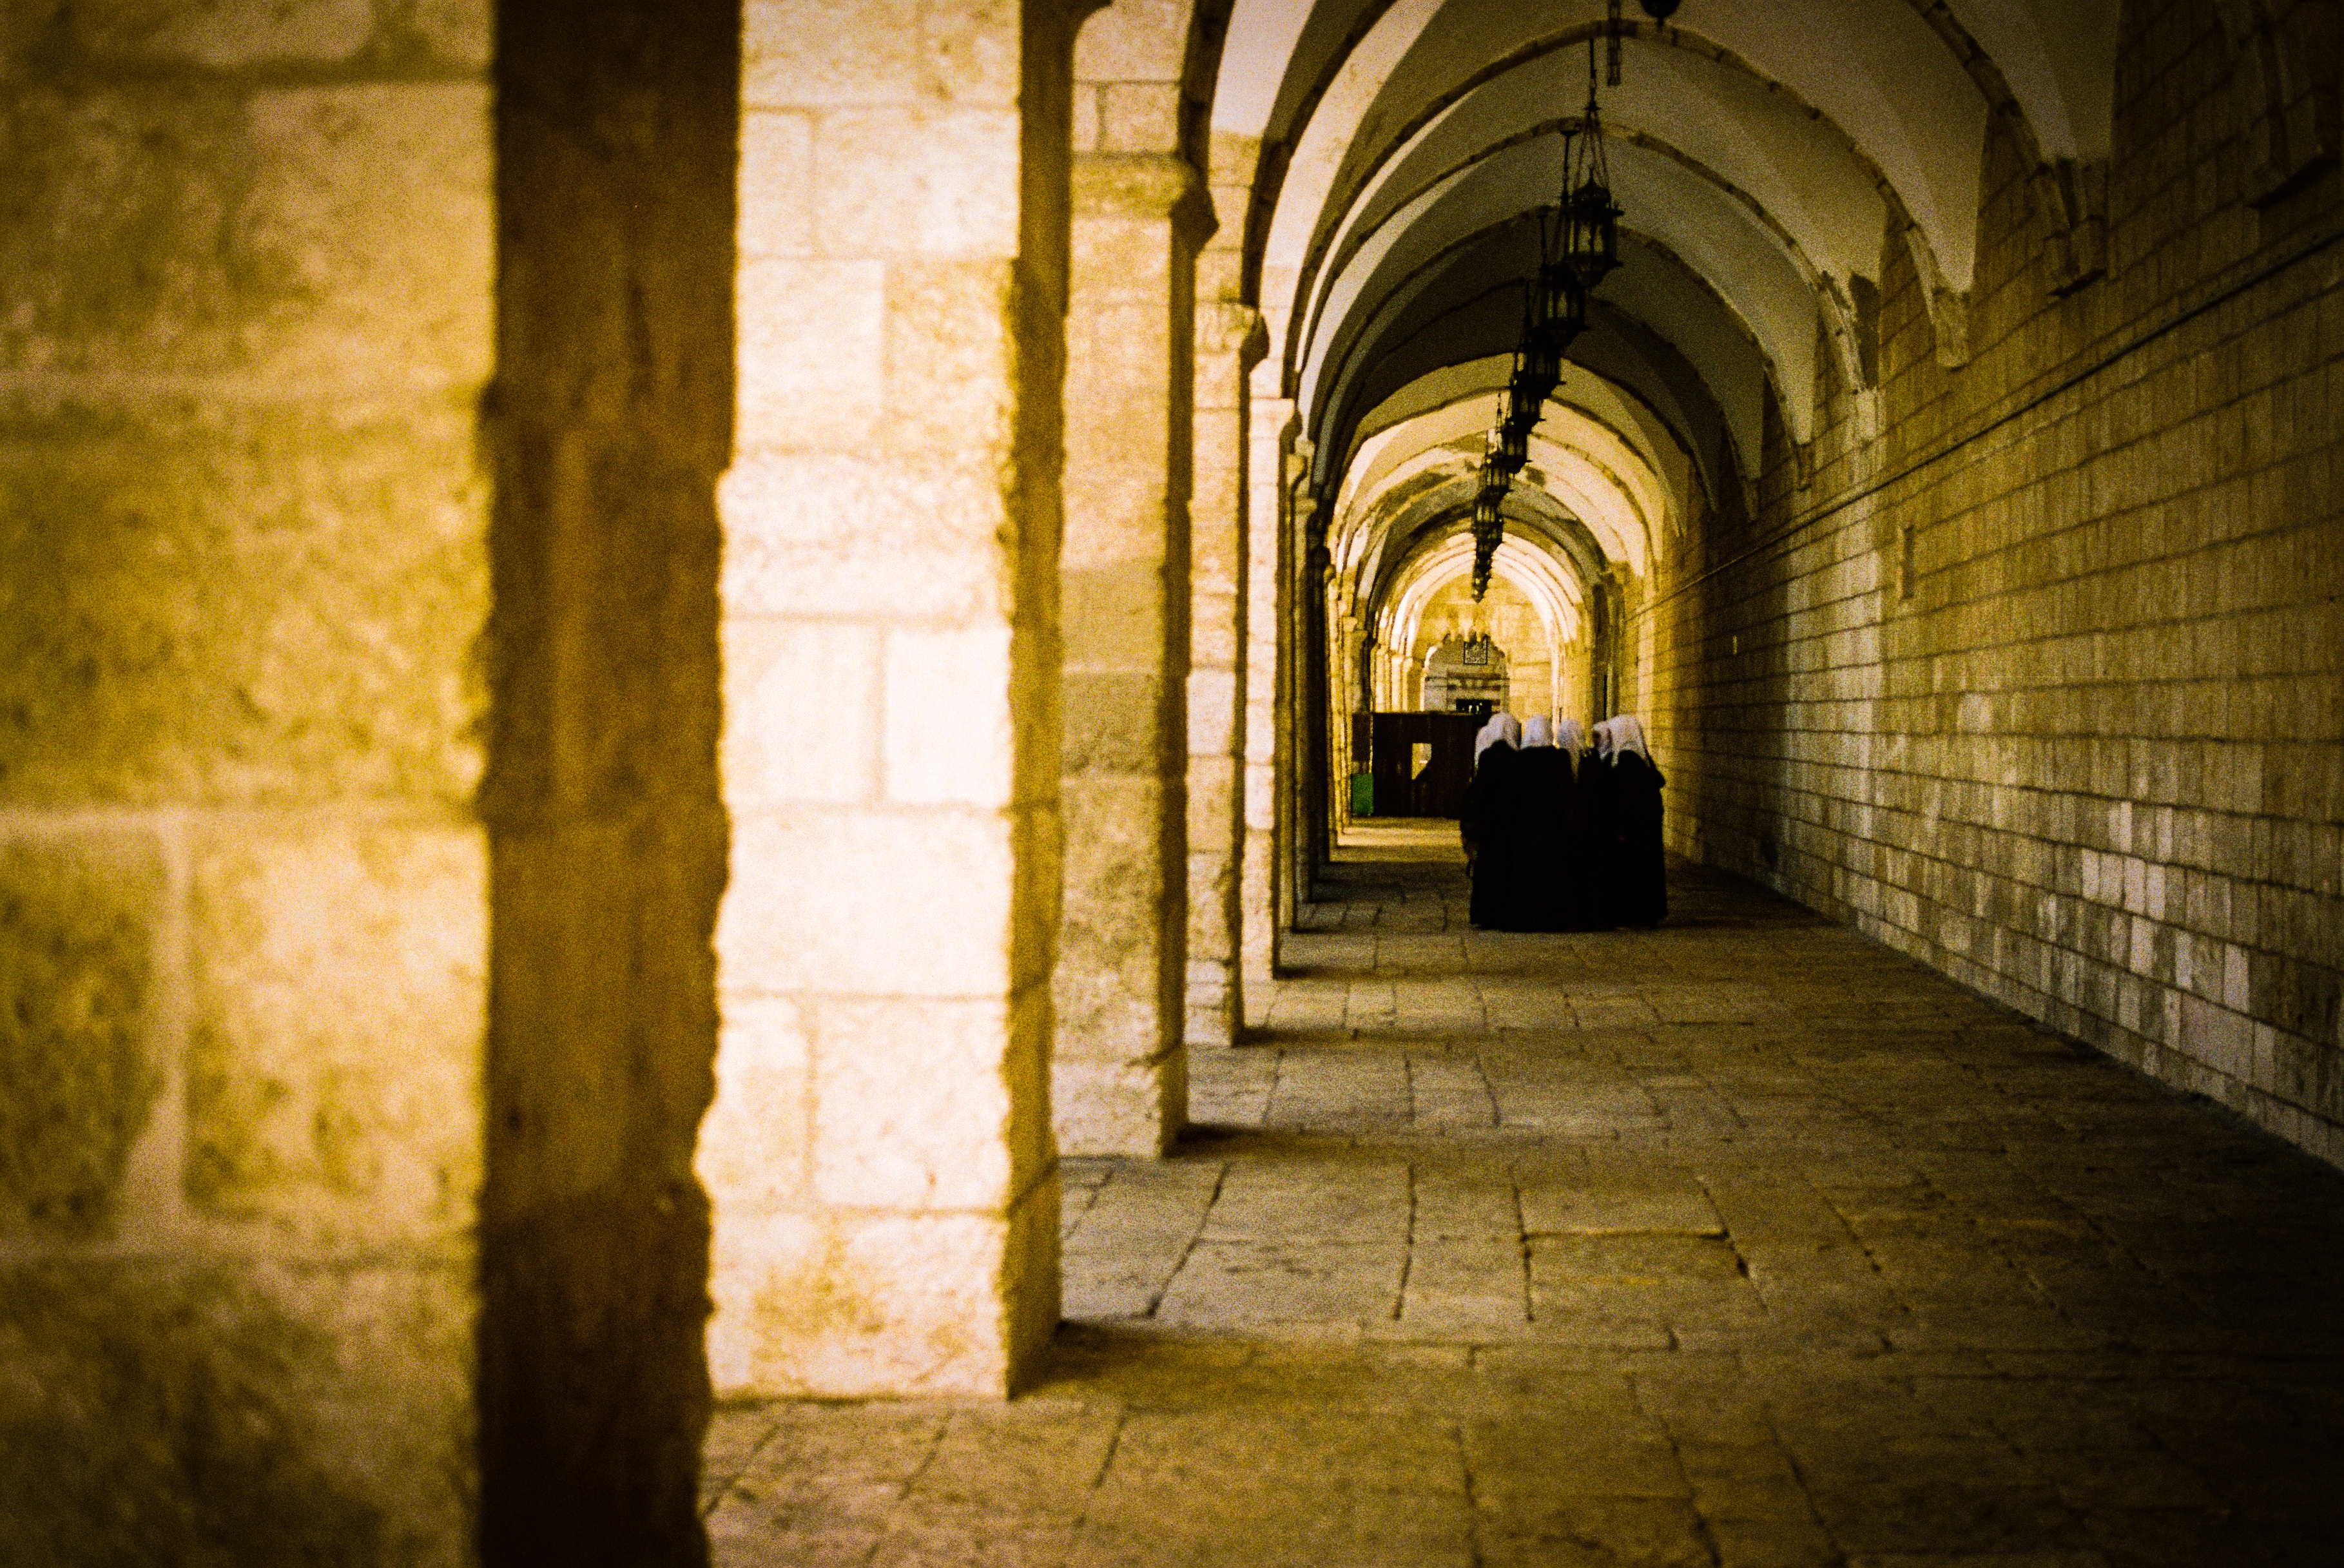
light, architecture, night, sunlight, alley, wall, arch, color, shadow, darkness, lighting, temple, monastery, crypt, ancient history